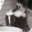
Label: skunk